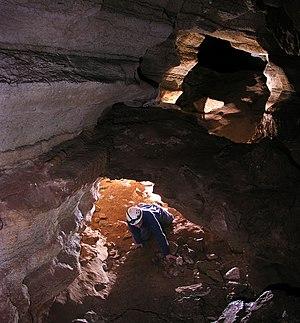
Intérieur de la grotte de l'Hortus, Valflaunès, Hérault, France.
La montagne de l’Hortus, en latin « le jardin », est située sur la commune de Valflaunès, à environ 20 km au nord de Montpellier, tout près du pic Saint-Loup auquel elle fait face. Elle est constituée par la fracture du plateau de Pompignan.